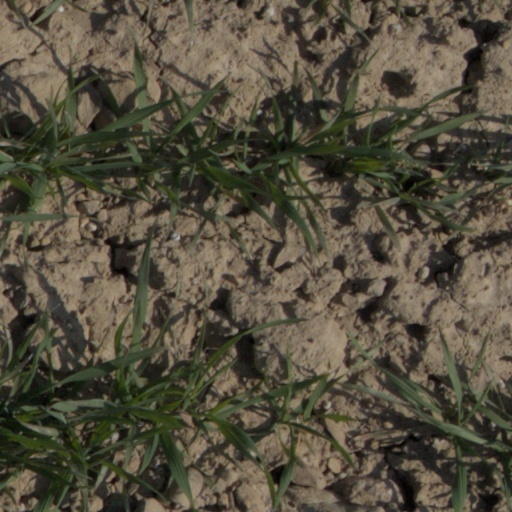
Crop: wheat